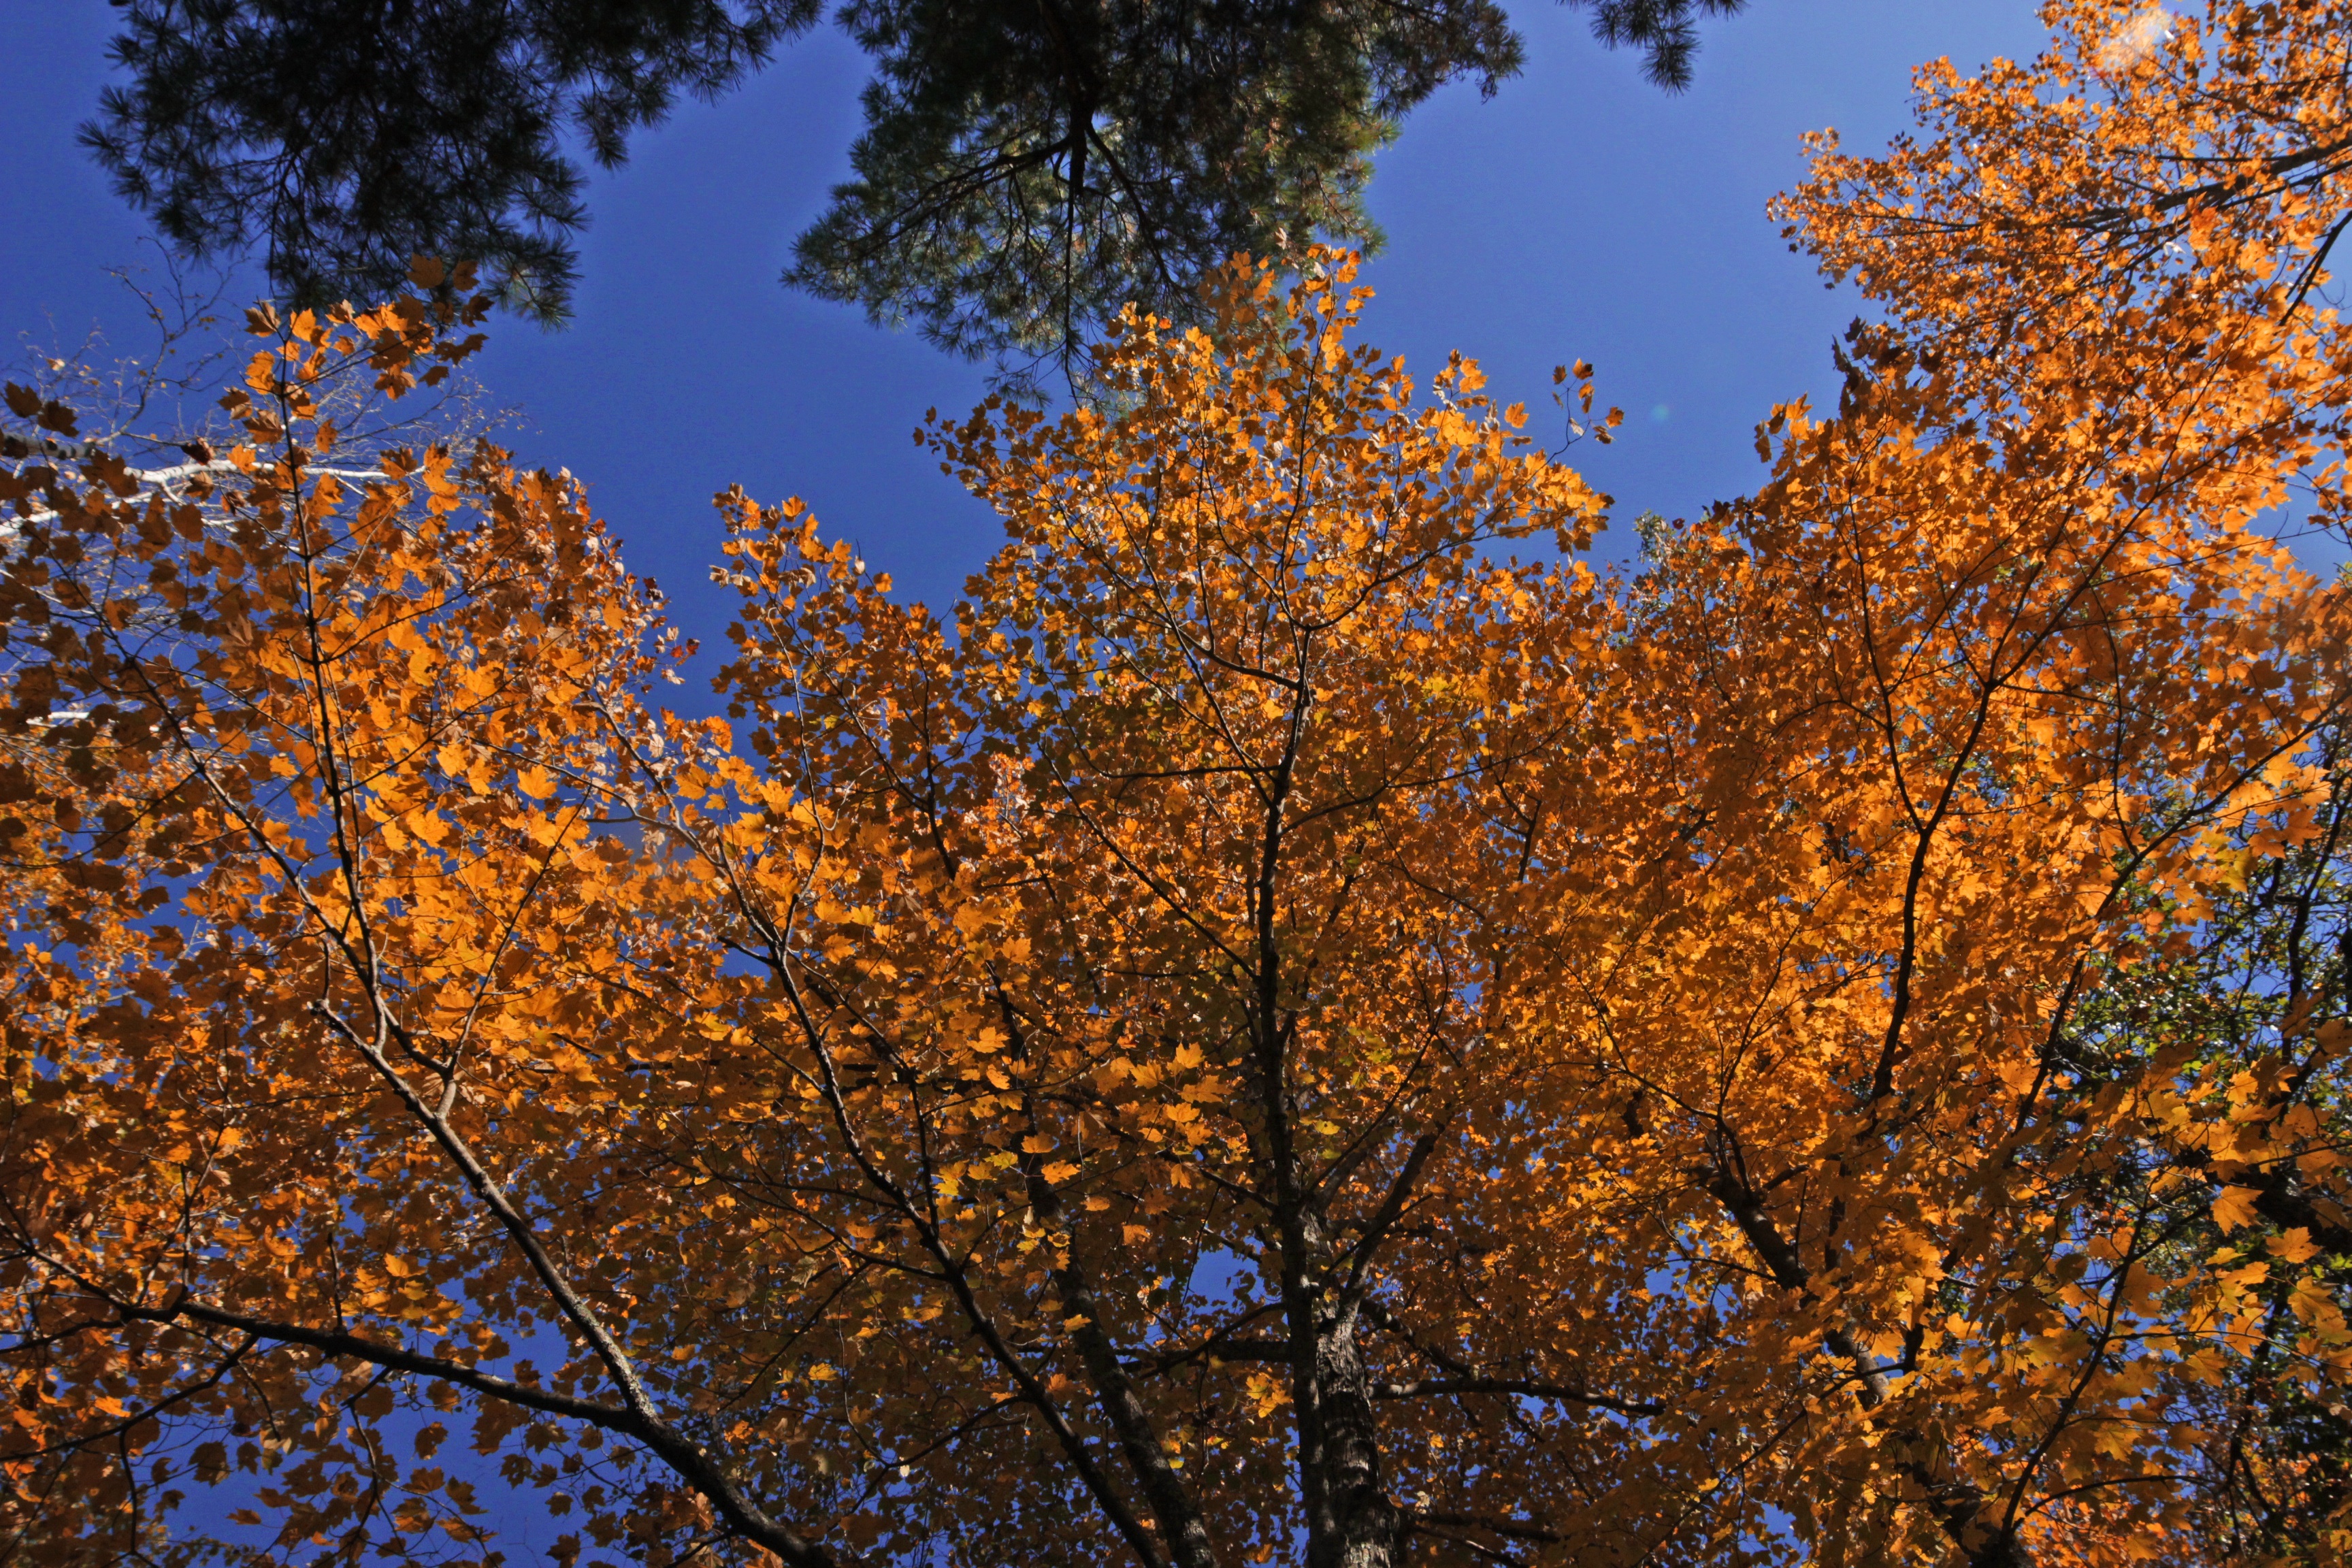
tree, nature, branch, plant, sky, sunlight, leaf, flower, autumn, season, woody plant